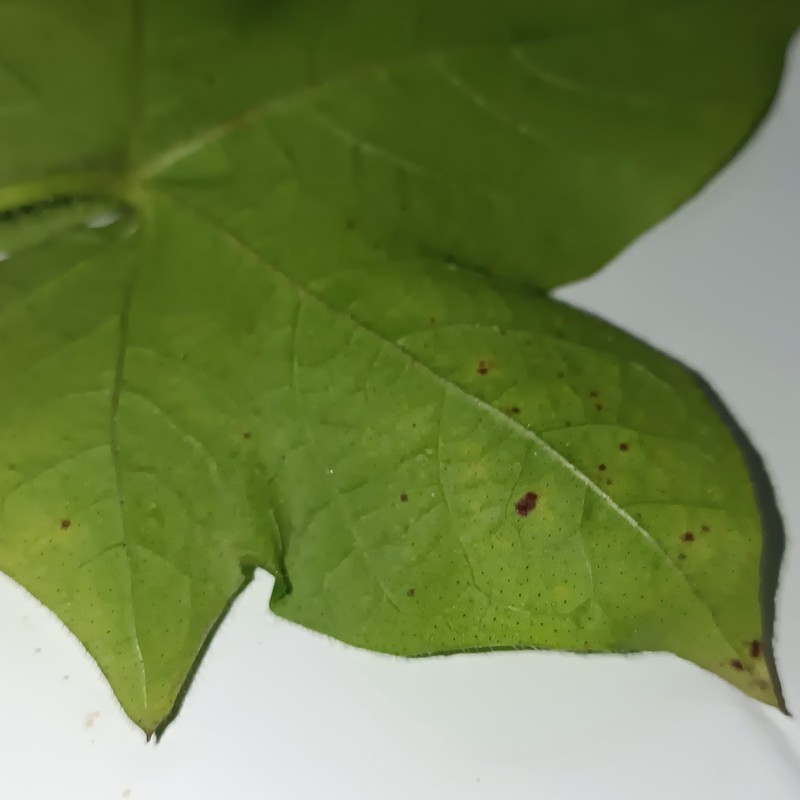
Label: Bacterial Blight